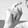
ASL letter: X